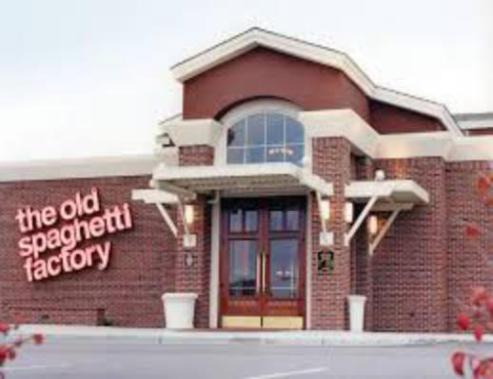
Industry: Food